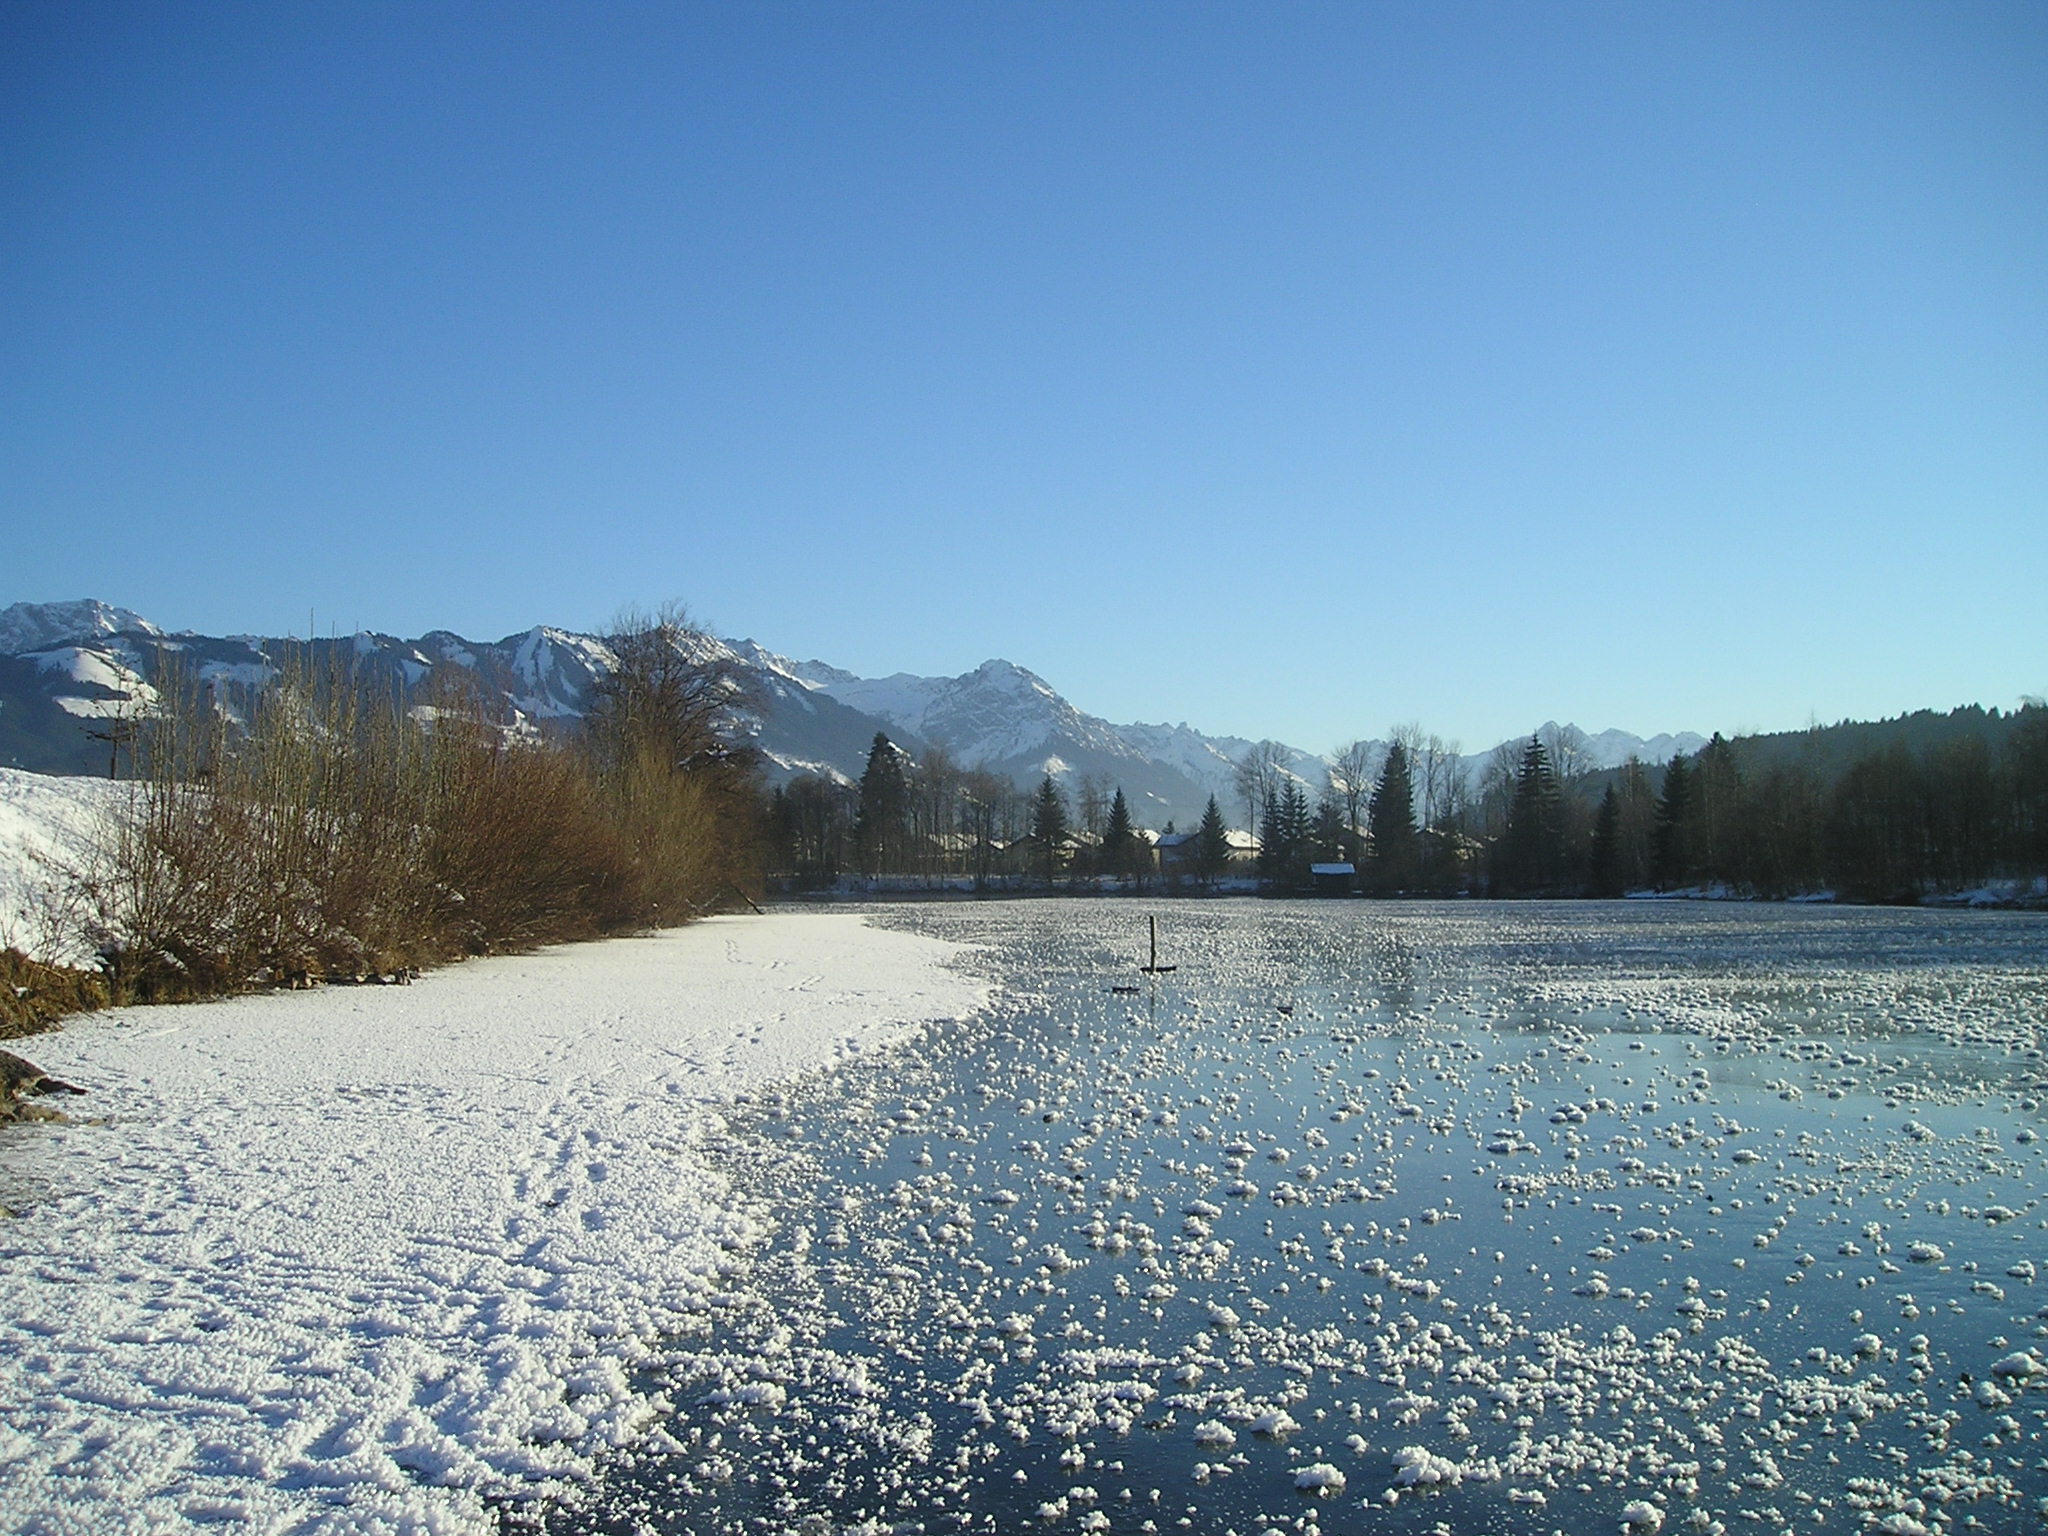
landscape, tree, wilderness, mountain, snow, cold, winter, morning, lake, frost, mountain range, ice, weather, frozen, reservoir, season, mountainous landforms